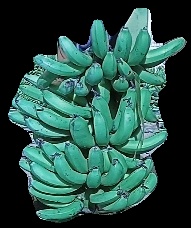
Variety: pachbale
Grade: grade3